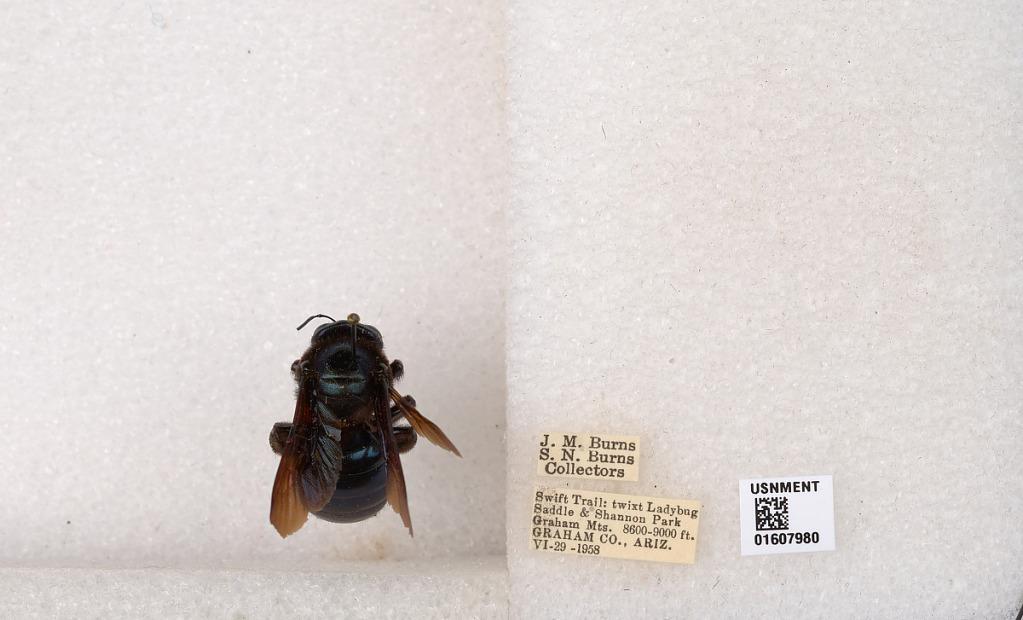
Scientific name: Xylocopa (Xylocopoides) californica arizonensis Cresson
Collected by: S. Burns
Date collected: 1958-6-29
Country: United States
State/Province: Arizona
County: Graham
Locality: Swift Trail, twixt Ladybug Saddle & Shannon Park, Graham Mountains
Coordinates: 32.6354, -109.844